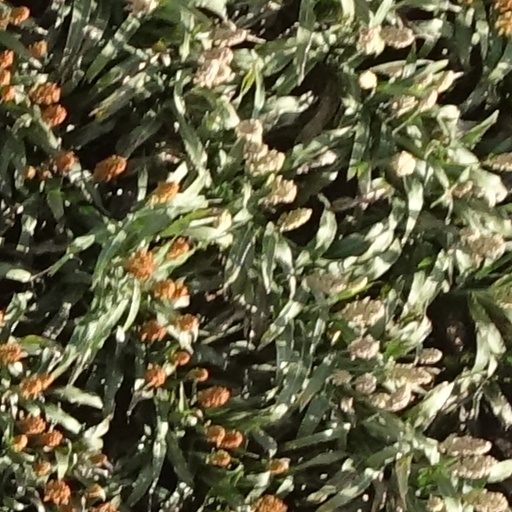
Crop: sorghum